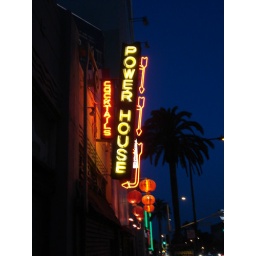
Power house bar in Hollywood